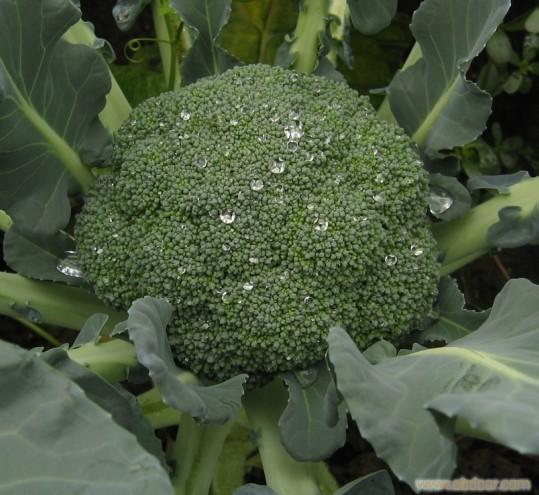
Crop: unknown
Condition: broccoli